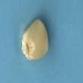
Maize quality: Good